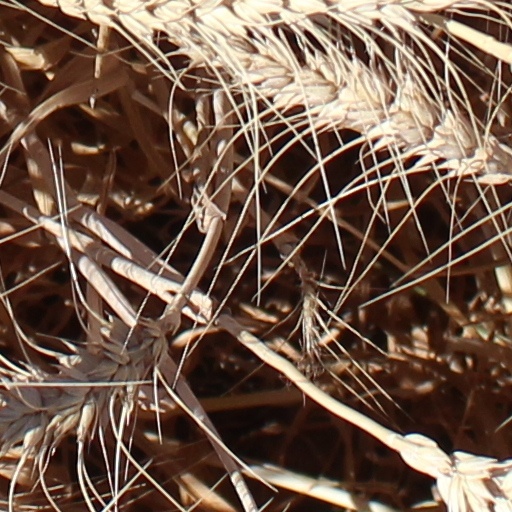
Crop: wheat